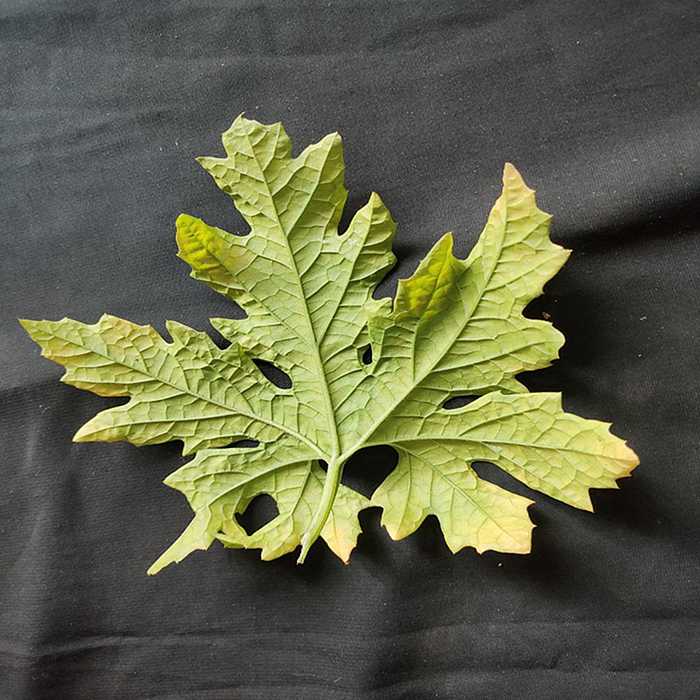
Plant: Bitter Gourd
Label: Mosaic virus